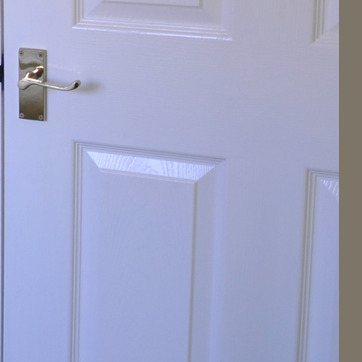
Material: painted